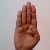
The image shows a hand gesture representing the letter 'B' in Indian Sign Language.